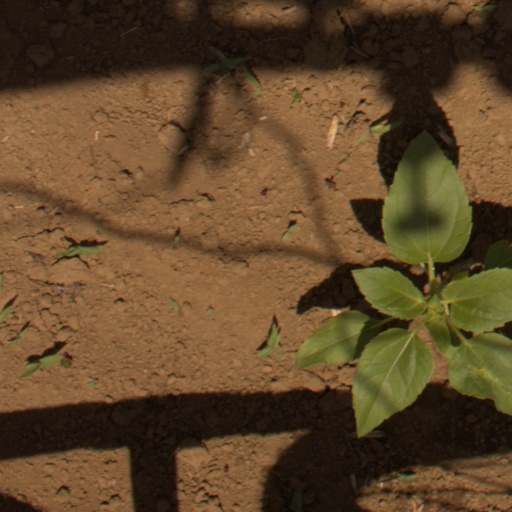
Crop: Jerusalem artichoke